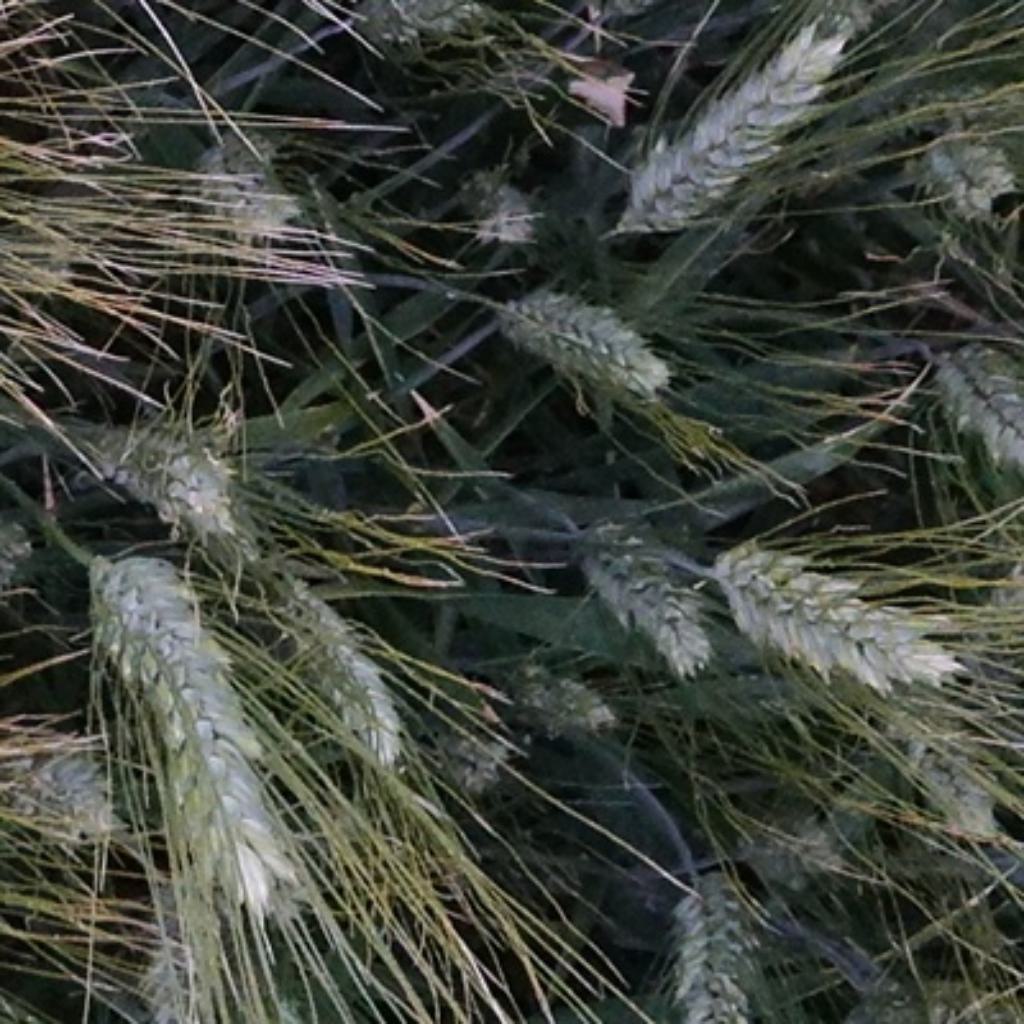
Country: France
Location: Toulouse
Wheat development stage: Filling - Ripening